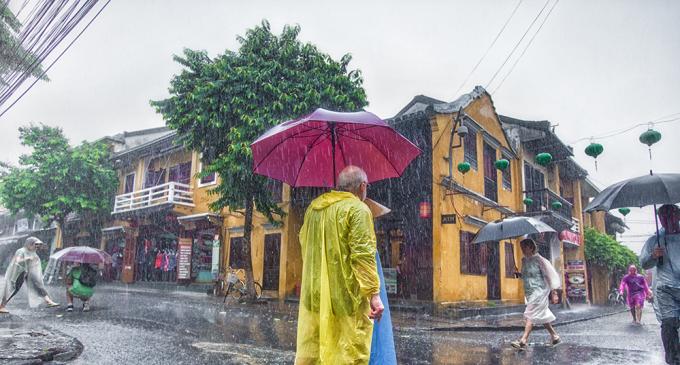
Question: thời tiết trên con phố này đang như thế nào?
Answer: đang mưa